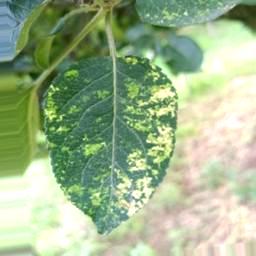
Label: Apple_Mosaic